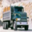
Label: truck